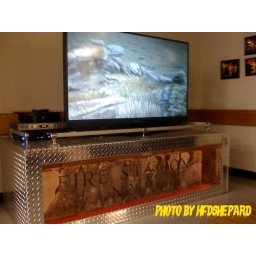
New tv stand built by 19/B shift. The stand houses the old station 19's stone